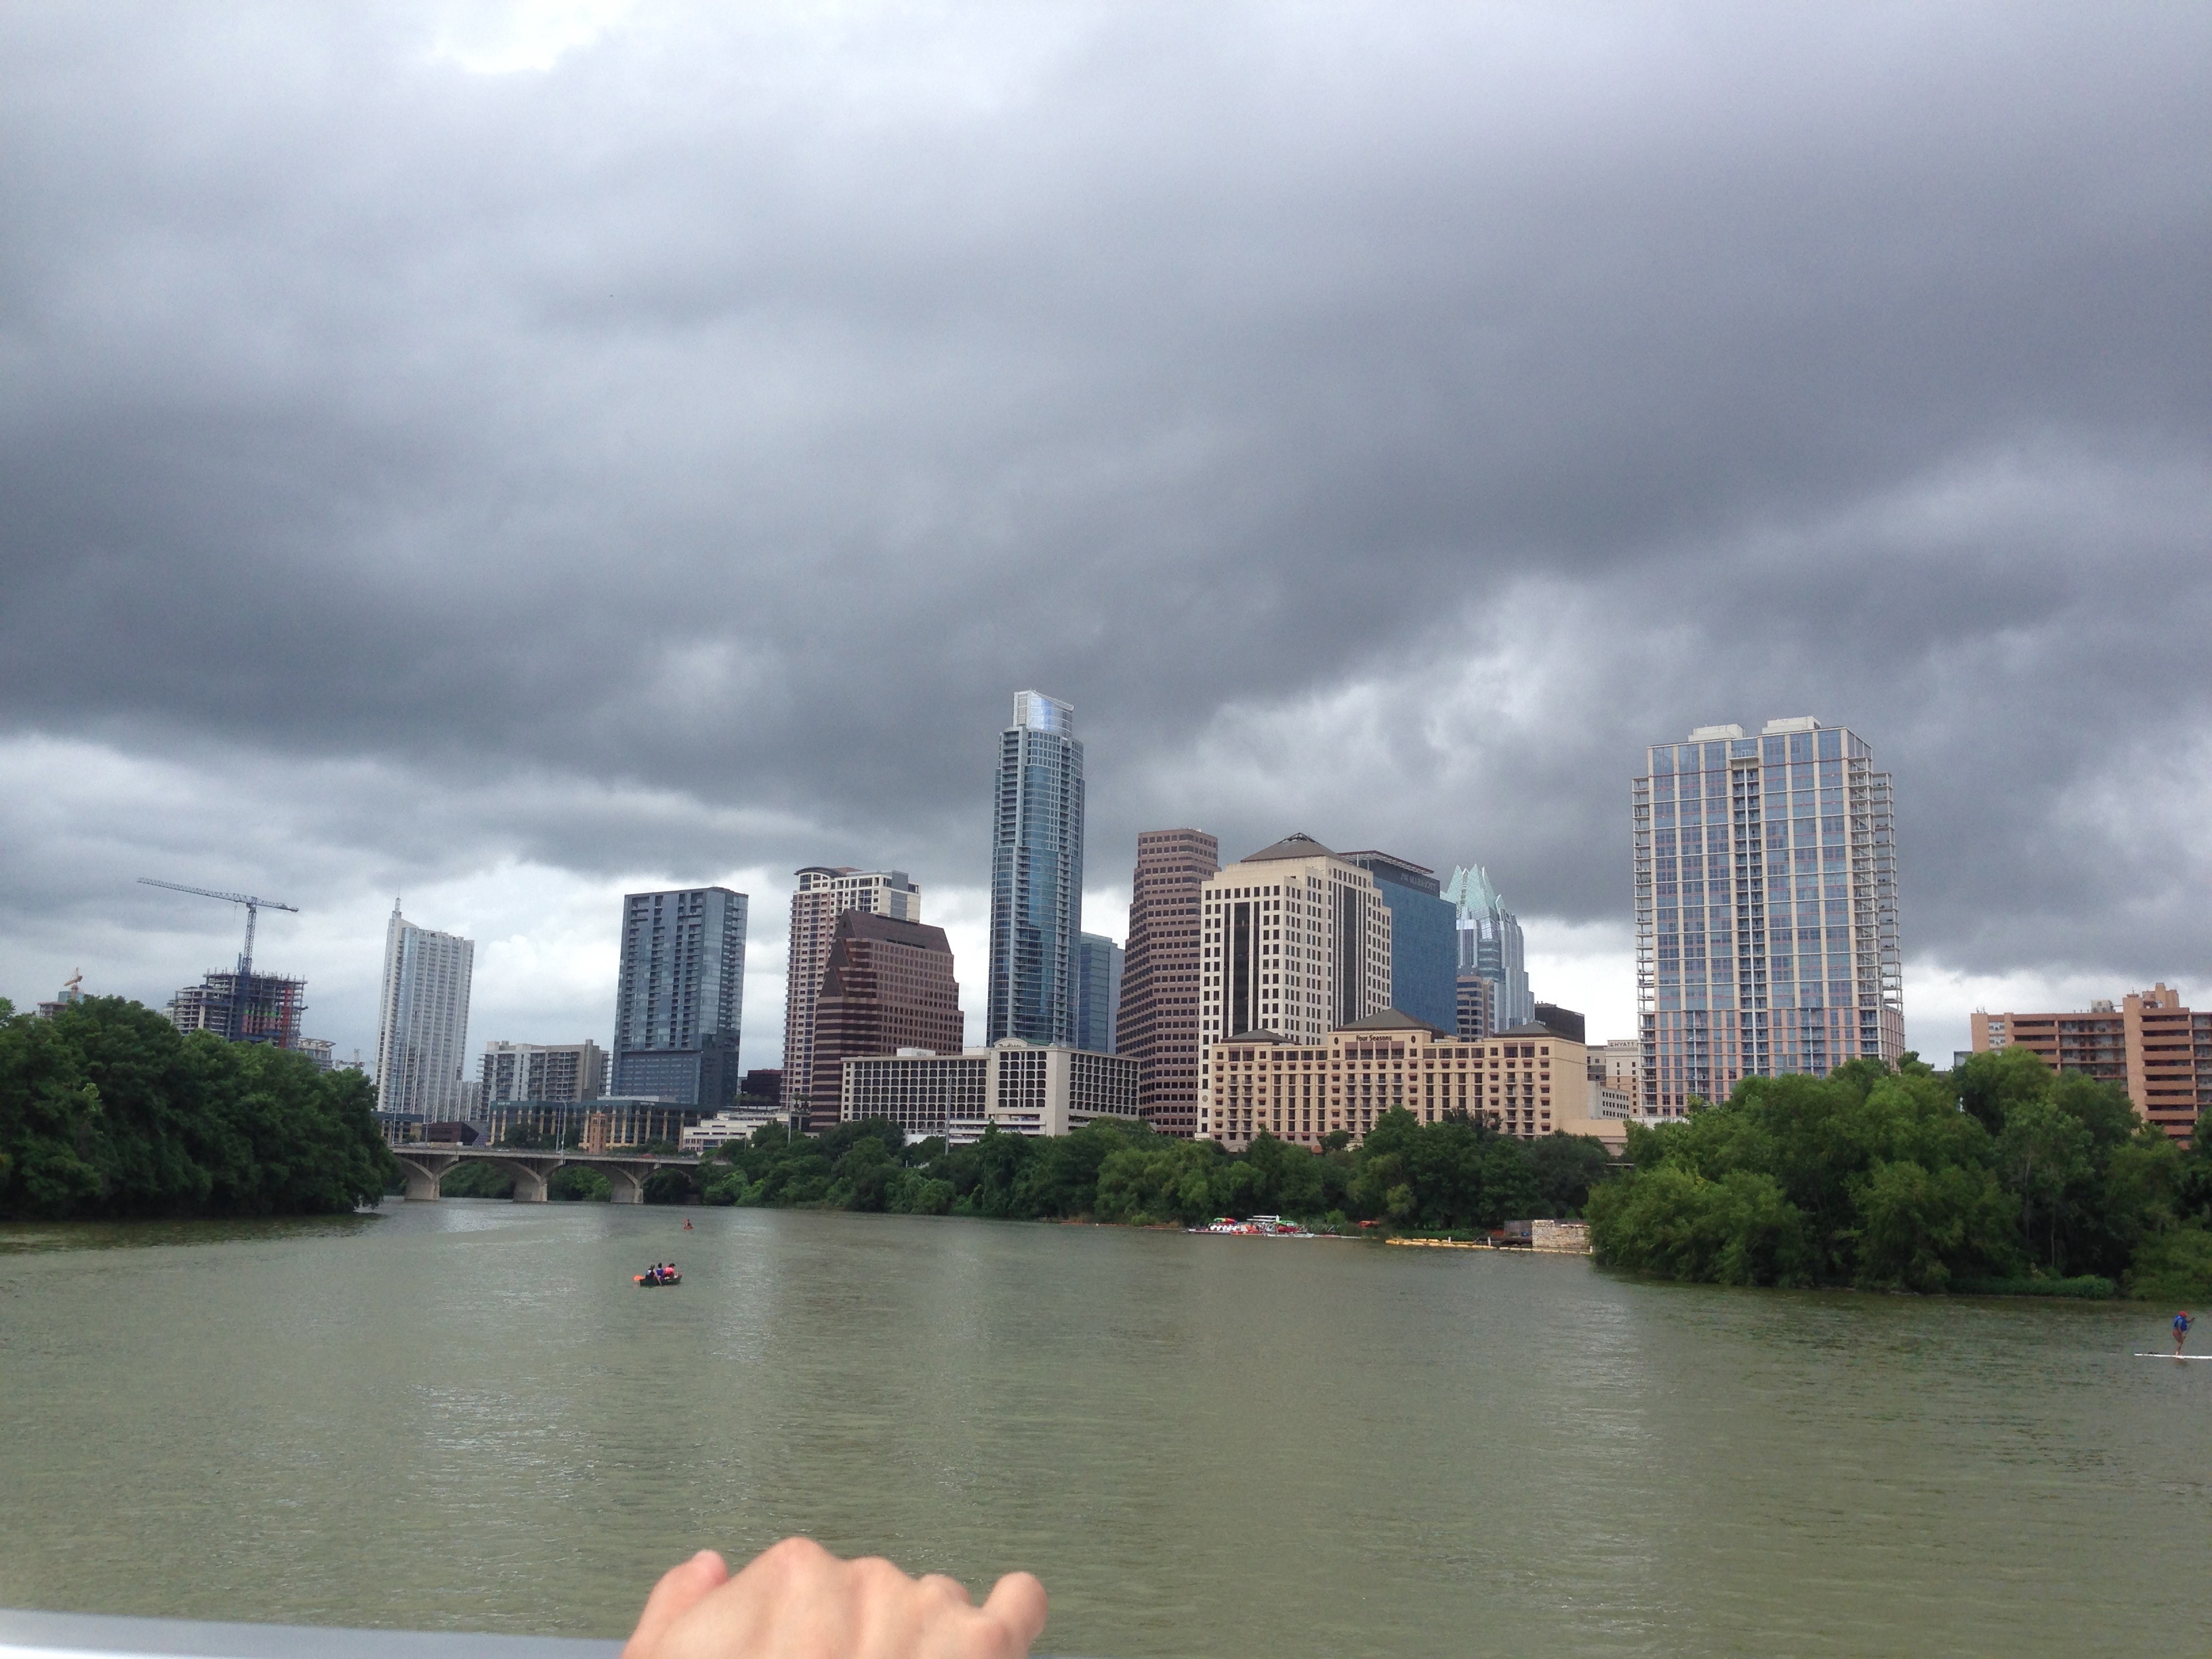
sea, water, horizon, cloud, skyline, city, skyscraper, river, cityscape, downtown, reflection, vehicle, bay, waterway, tower block, urban area, geographical feature, atmospheric phenomenon, human settlement